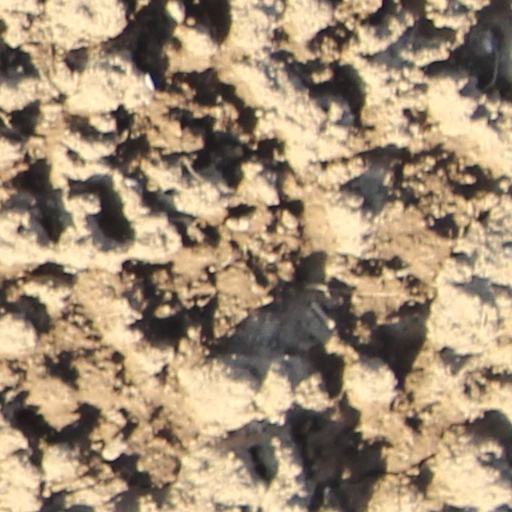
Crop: wheat